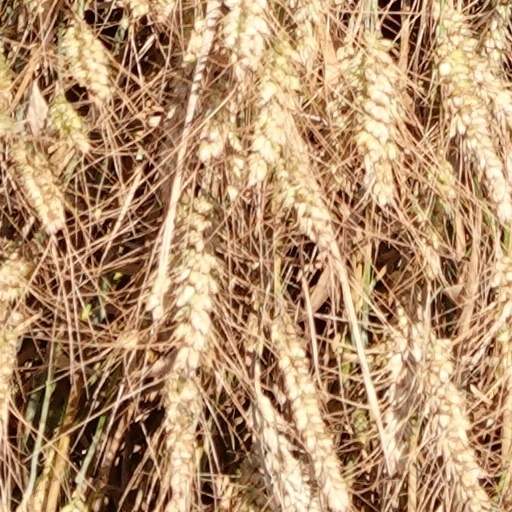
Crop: wheat